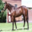
Label: horse